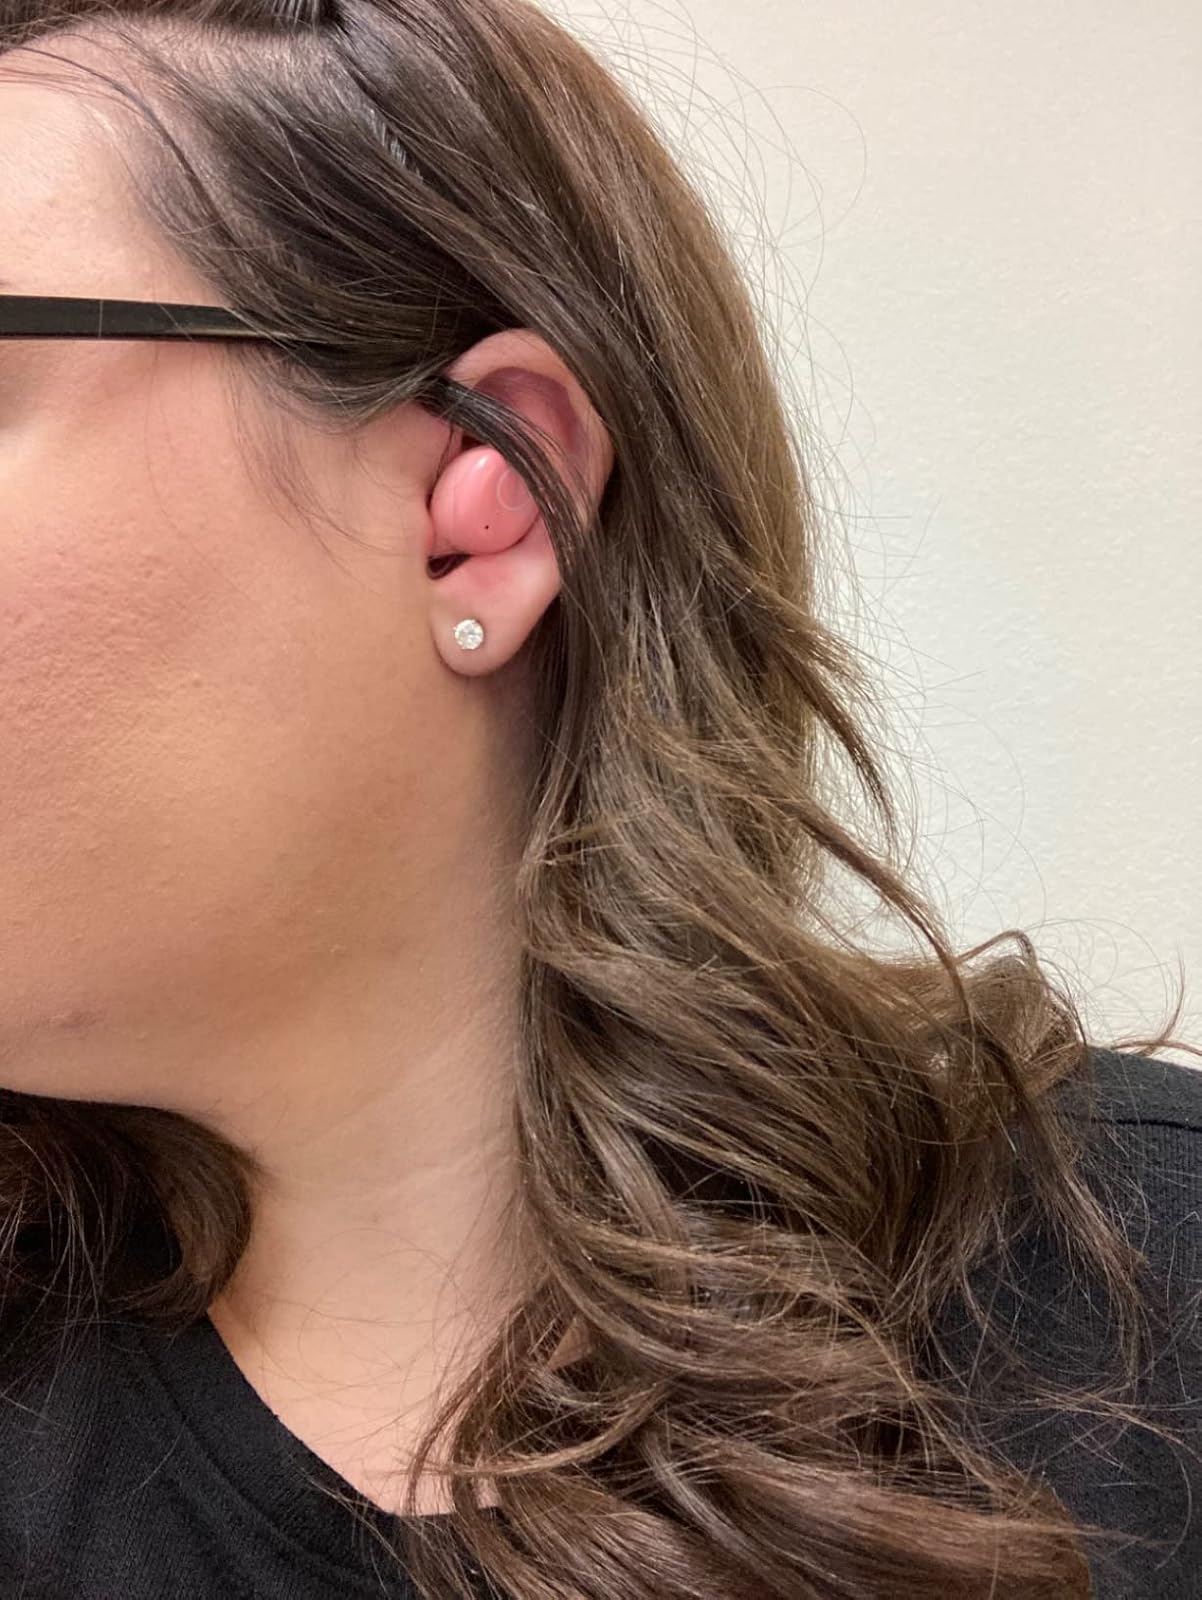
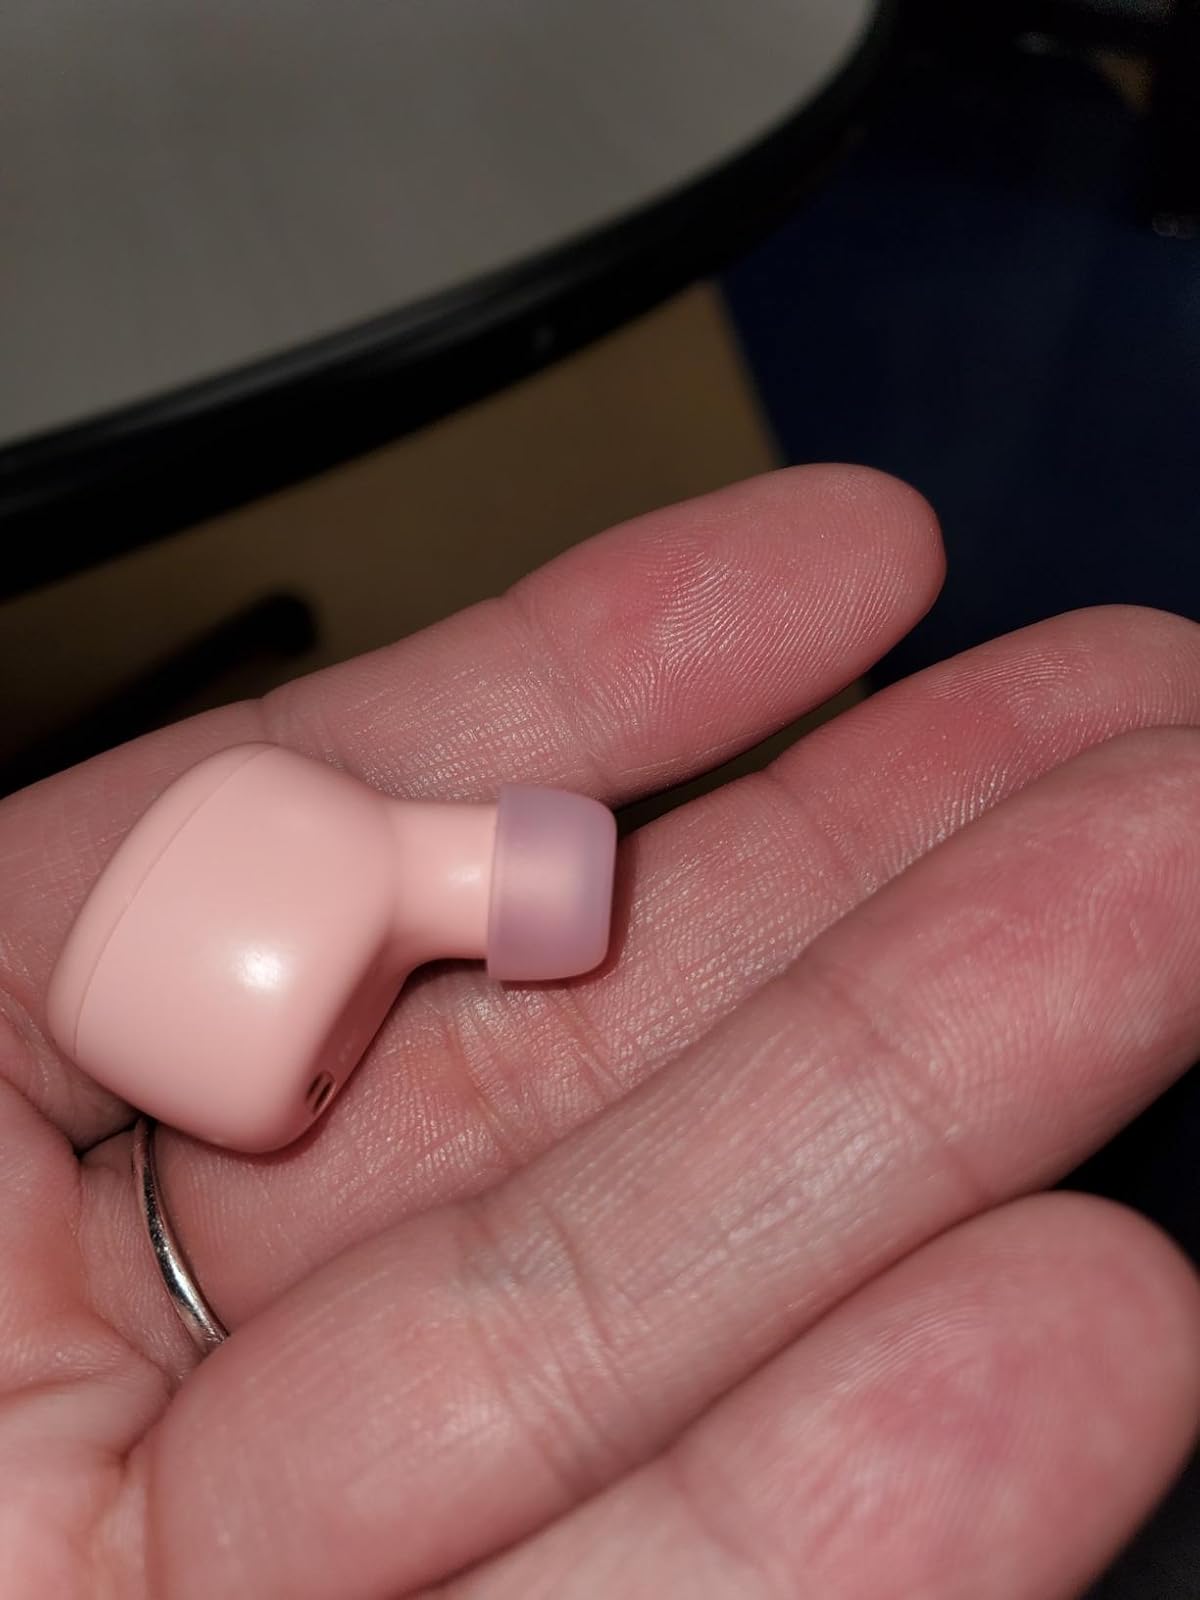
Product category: earbuds
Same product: yes